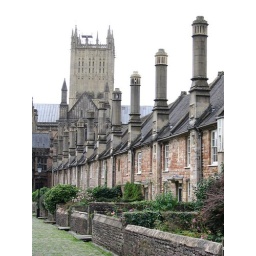
Supposed to be the oldest planned street in Europe. The houses were built around 1360.